Alfredo Cospito

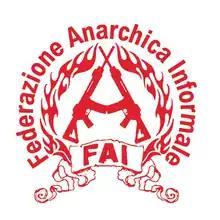

On 7 May 2012, Cospito and his accomplice, Nicola Gai, rode on a motorbike to the house of Roberto Adinolfi, executive of the Italian nuclear power company Ansaldo Nucleare. The pair shot Adinolfi in the leg three times, fracturing his knee in an action known as kneecapping. A four-page communiqué sent to "Corriere della Sera" newspaper claimed responsibility for the shooting on behalf of the Olga Cell of the FAI (Italian: "Federazione Anarchica Informale", FAI), taking its name in solidarity with imprisoned Conspiracy of Fire Nuclei member Olga Ikondomidou.